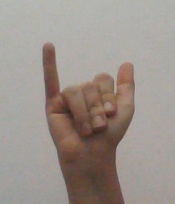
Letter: ya